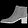
Label: Ankle boot